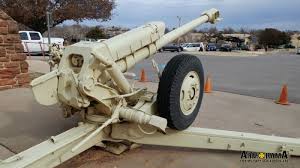
Label: D-30